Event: Nepal Earthquake
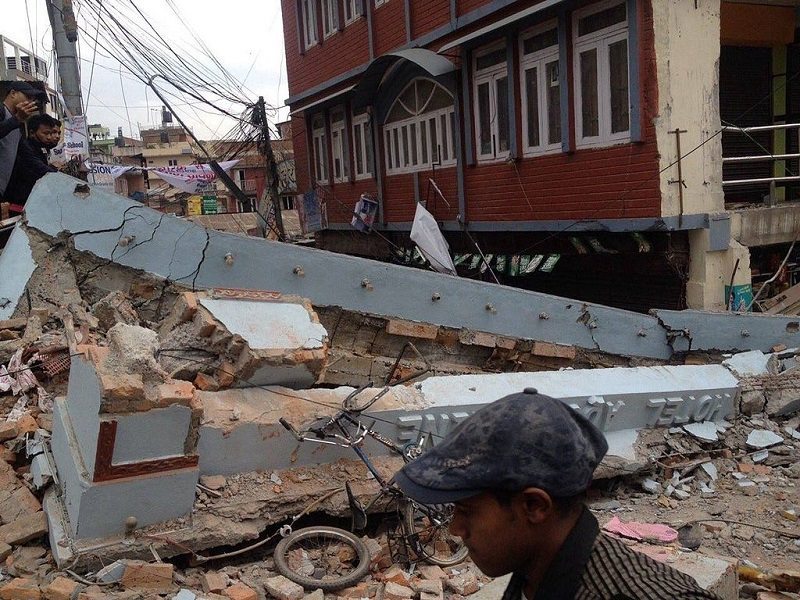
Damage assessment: damage